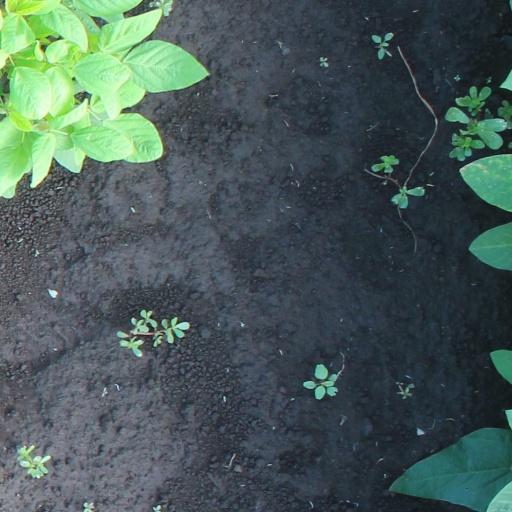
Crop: soybean